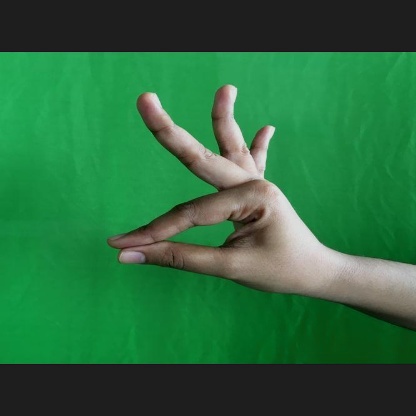
Mudra: Hamsasyam